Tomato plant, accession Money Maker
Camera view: horizontal (90 deg, fisheye); turntable rotation: 120 degrees
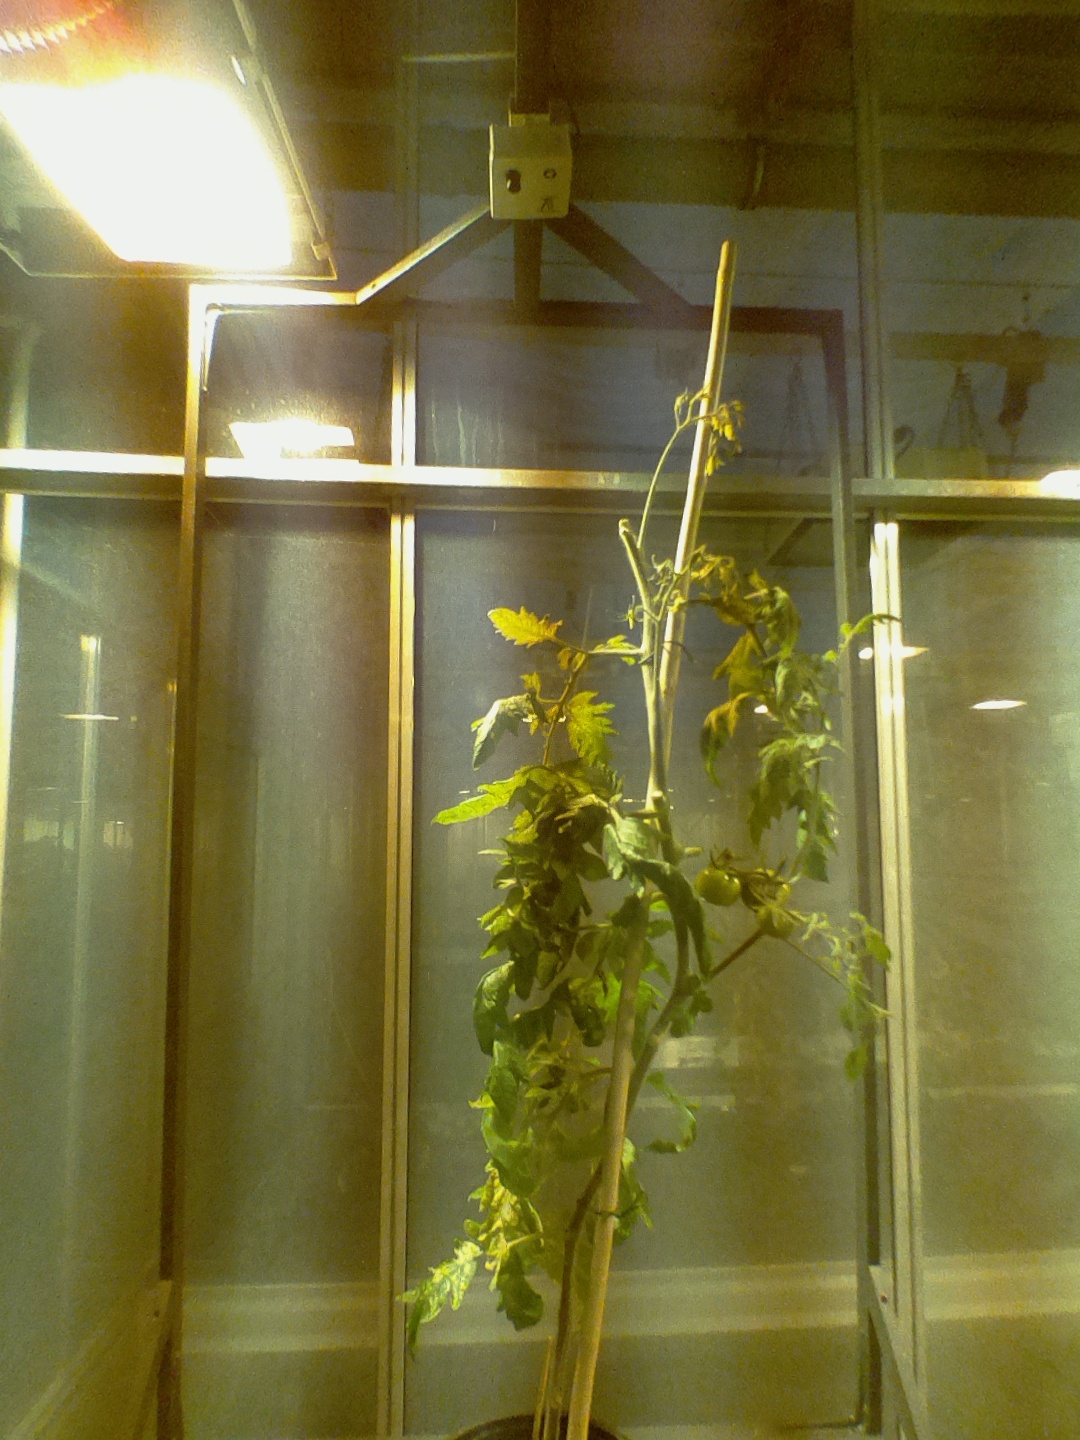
BBCH growth stage 74: 40%-50% of final fruit size